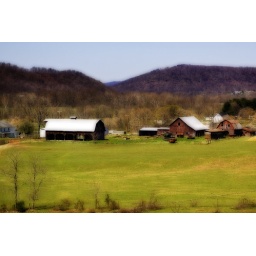
Down in the valley, where the green grass grows...